Sylvia Storey

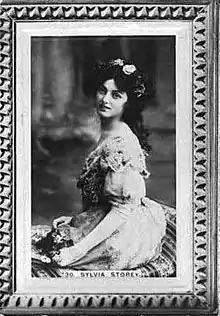
A publicity card from 1910.

Sylvia Lillian, Countess Poulett (born Sylvia Lillian Storey; 4 October 1889 – 20 July 1947) was a British actress and dancer, a Gaiety Girl who married an Earl and became known as The Countess Poulett.